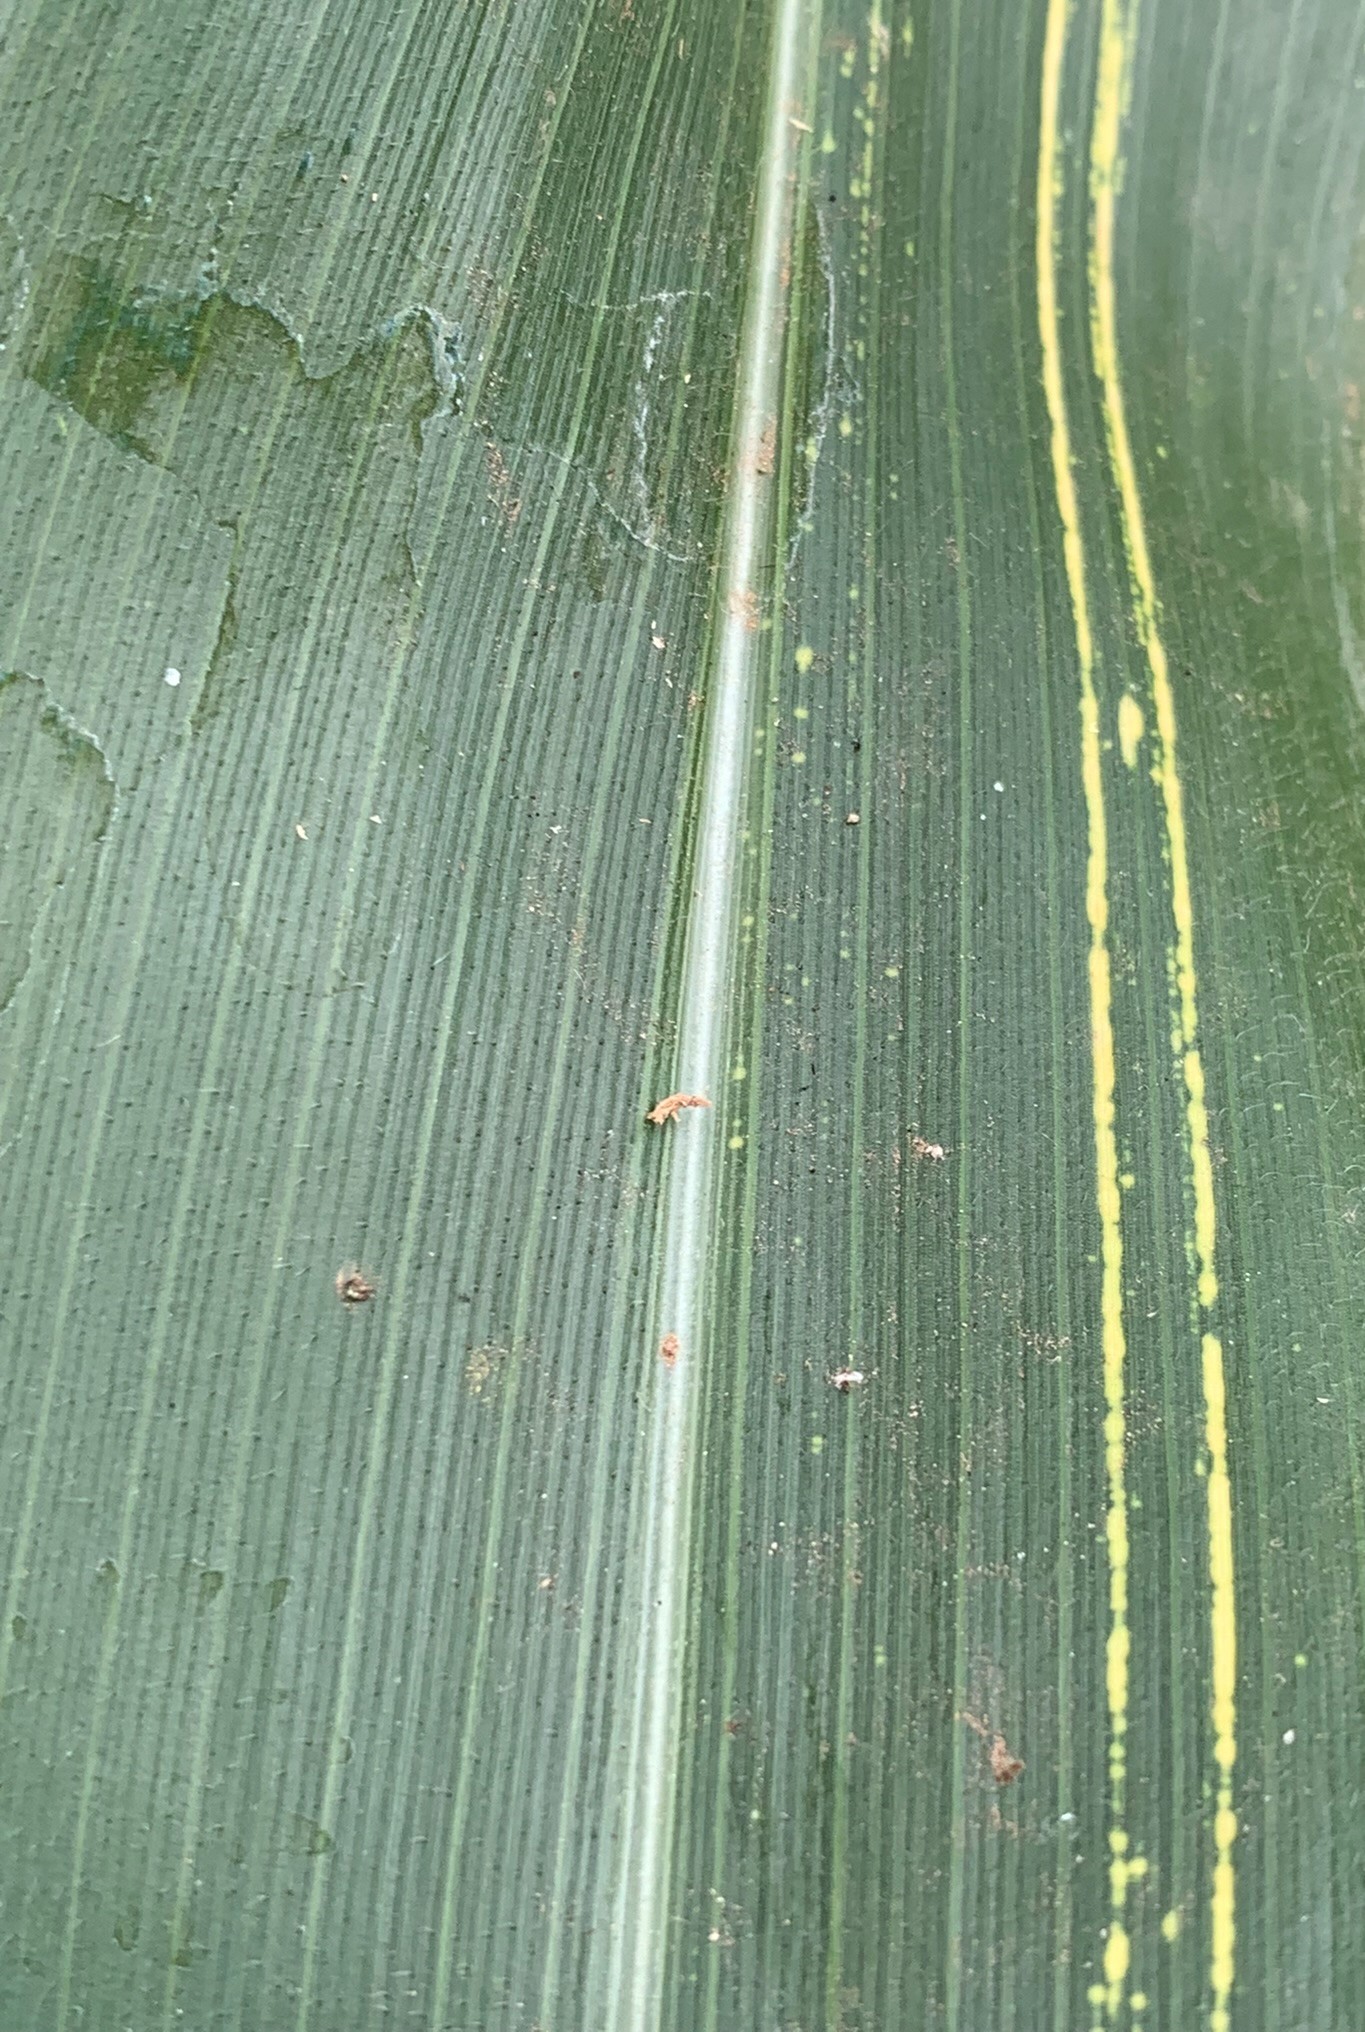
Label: MSV